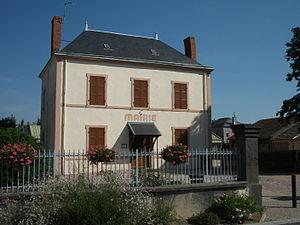
Mairie de Marcenat [8601]
Marcenat est une commune française, située dans le département de l'Allier en région d'Auvergne-Rhône-Alpes. Elle fait partie de l'aire urbaine de Vichy.